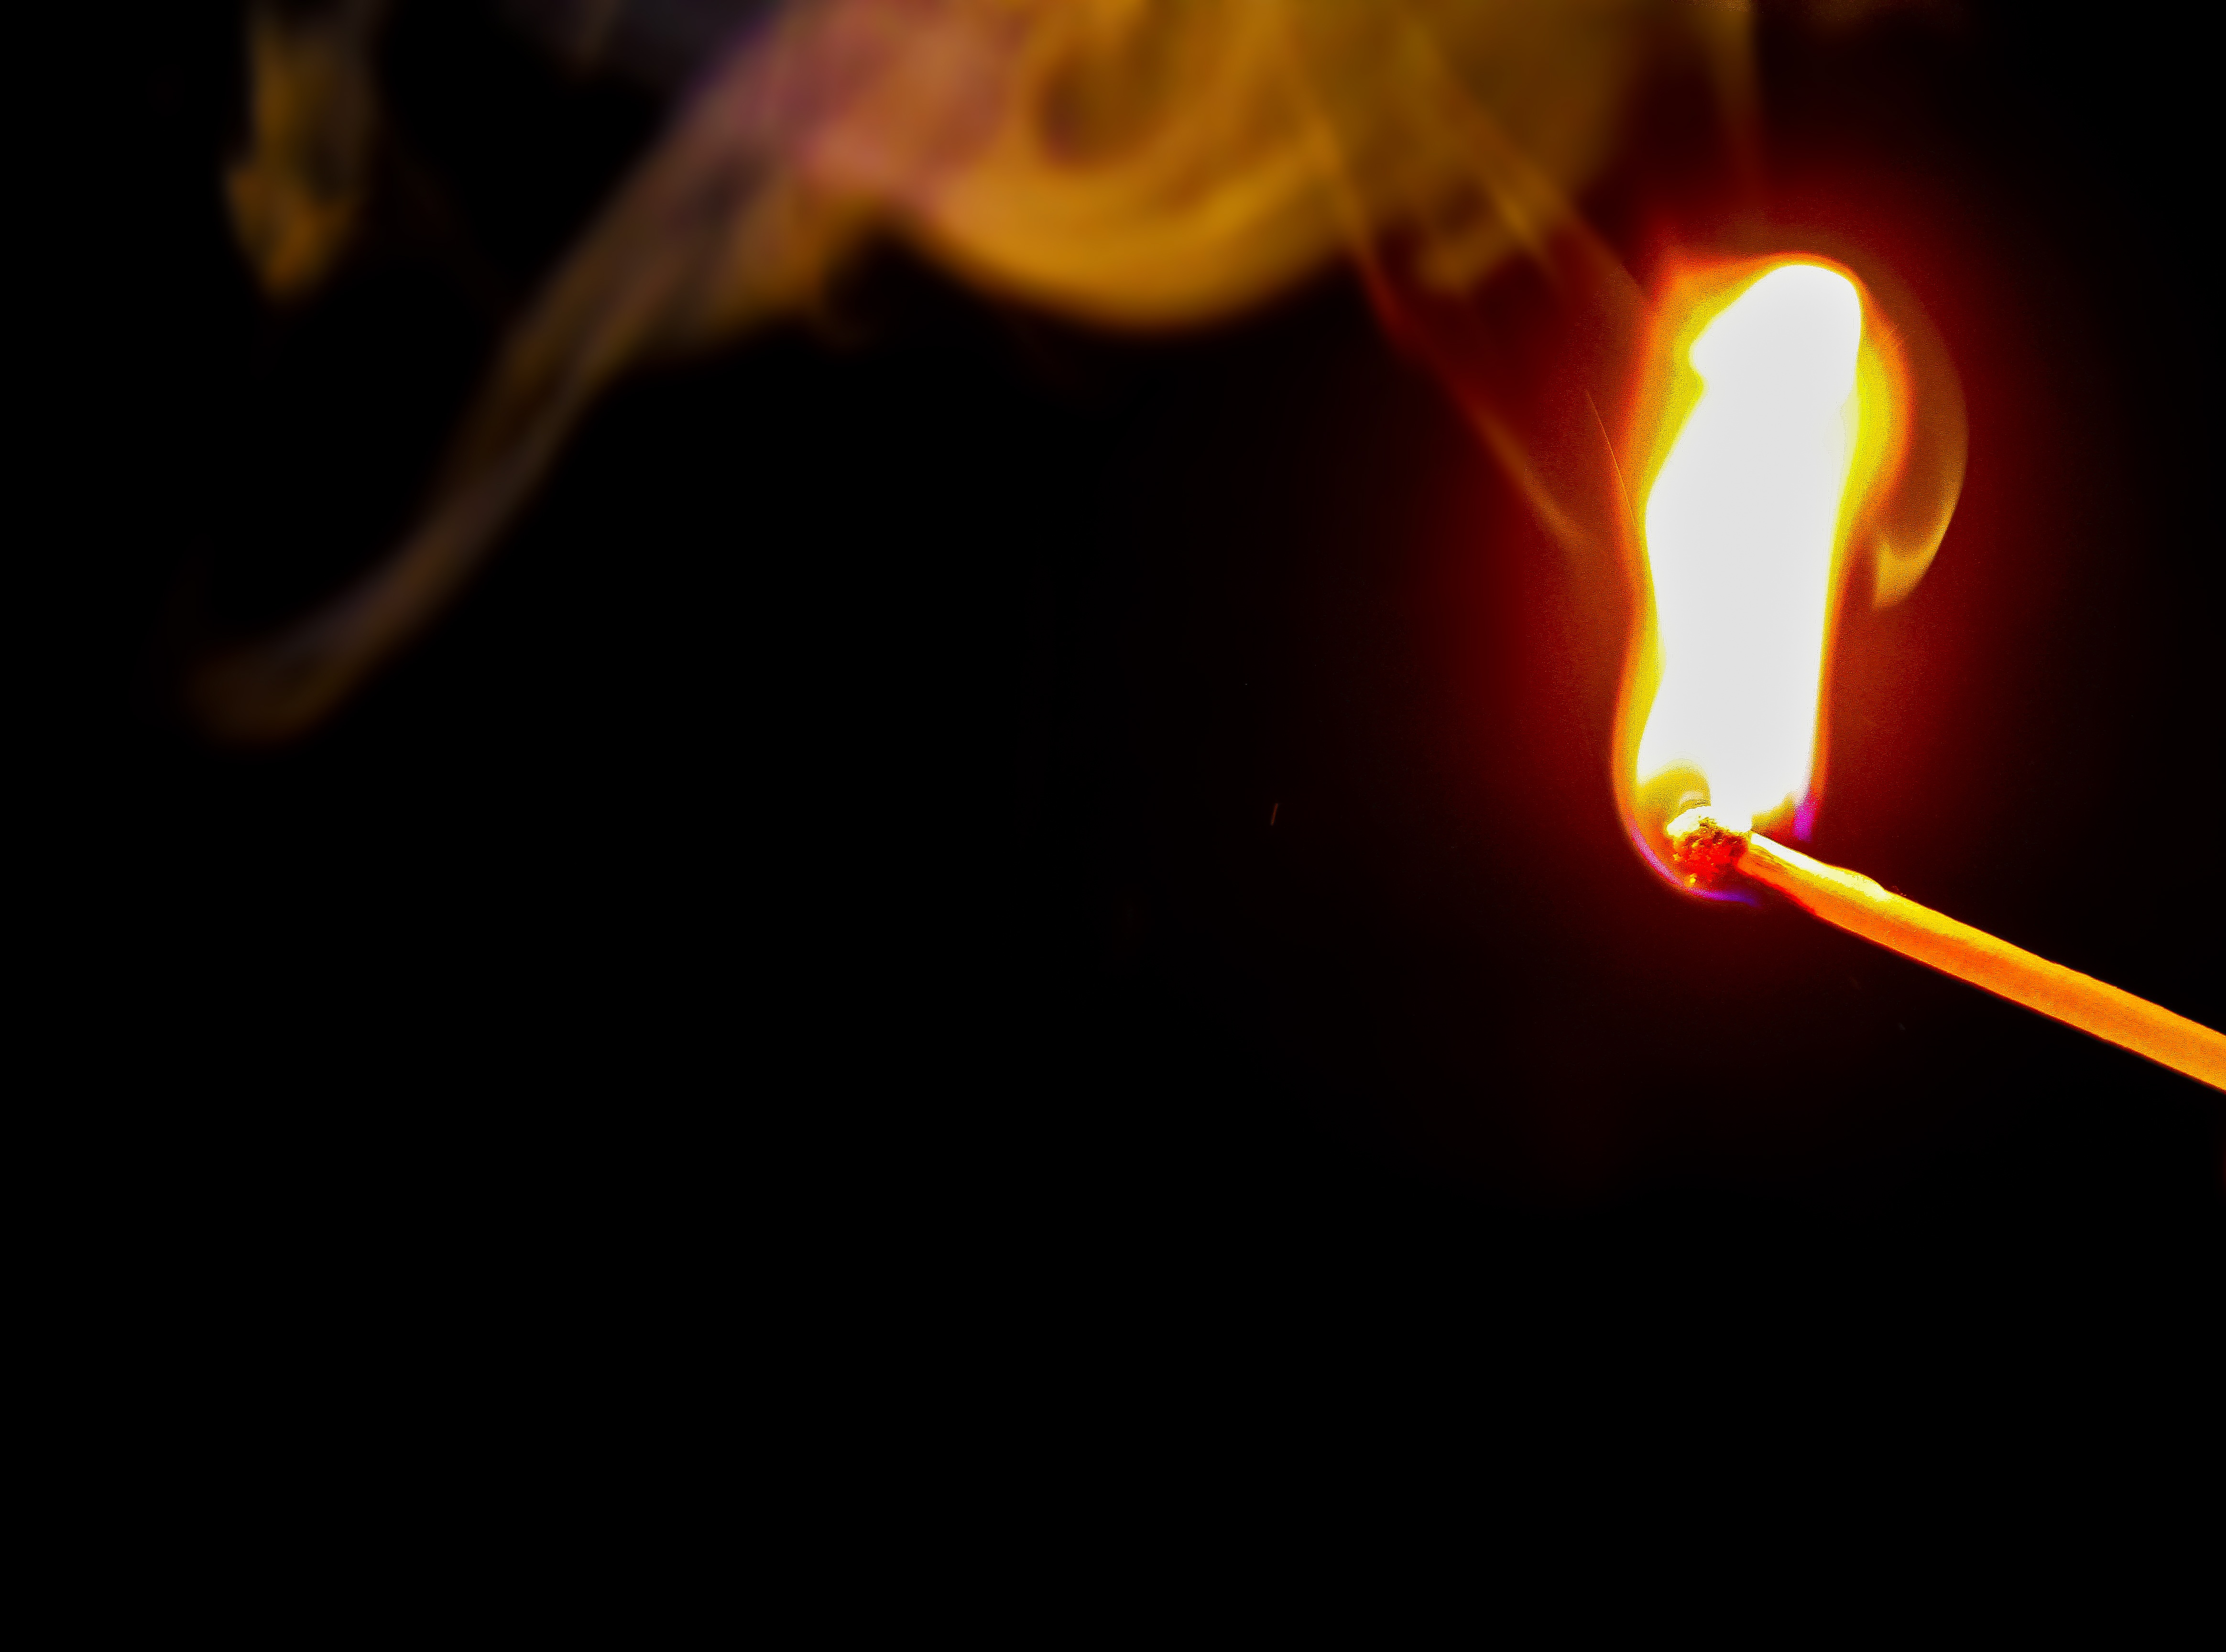
light, cloud, wood, smoke, macro, flame, fire, darkness, close, brand, tinder, match, ignite, sticks, matches, ignition, arson, burns, detonator, geological phenomenon